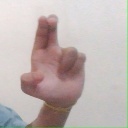
अक्षर: आ